United Nations Security Council Resolution 851

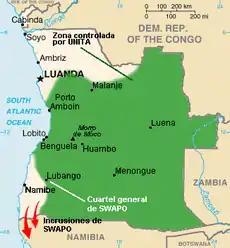
UNITA expansion in Angola during the civil war

United Nations Security Council resolution 851, adopted unanimously on 15 July 1993, after reaffirming resolutions 696 (1991), 747 (1992), 785 (1992), 793 (1992), 804 (1993), 811 (1993), 823 (1993) and 834 (1993), the Council noted the continuing deterioration of the situation in Angola and extended the mandate of the United Nations Angola Verification Mission II (UNAVEM II) until 15 September 1993, discussing further the peace process in the country.